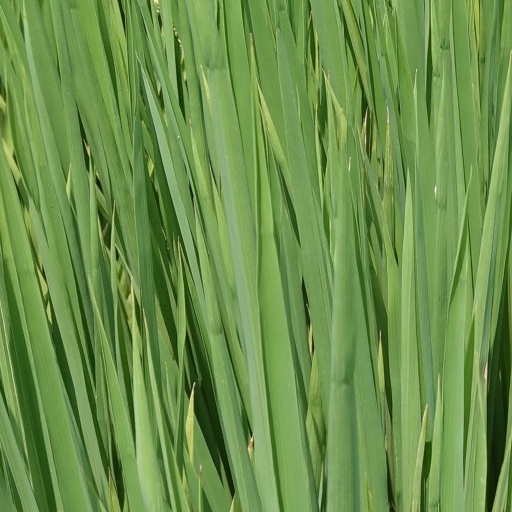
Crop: rice